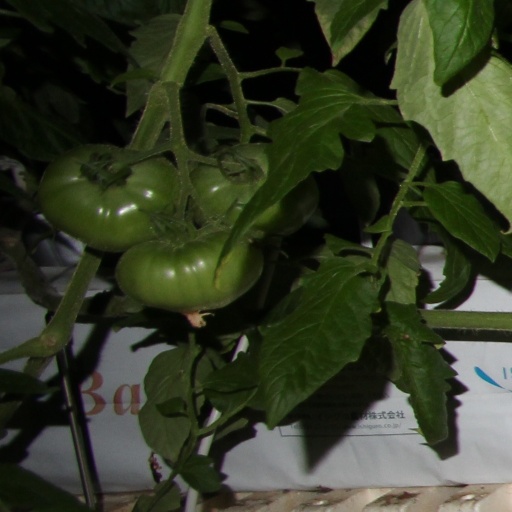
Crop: tomato